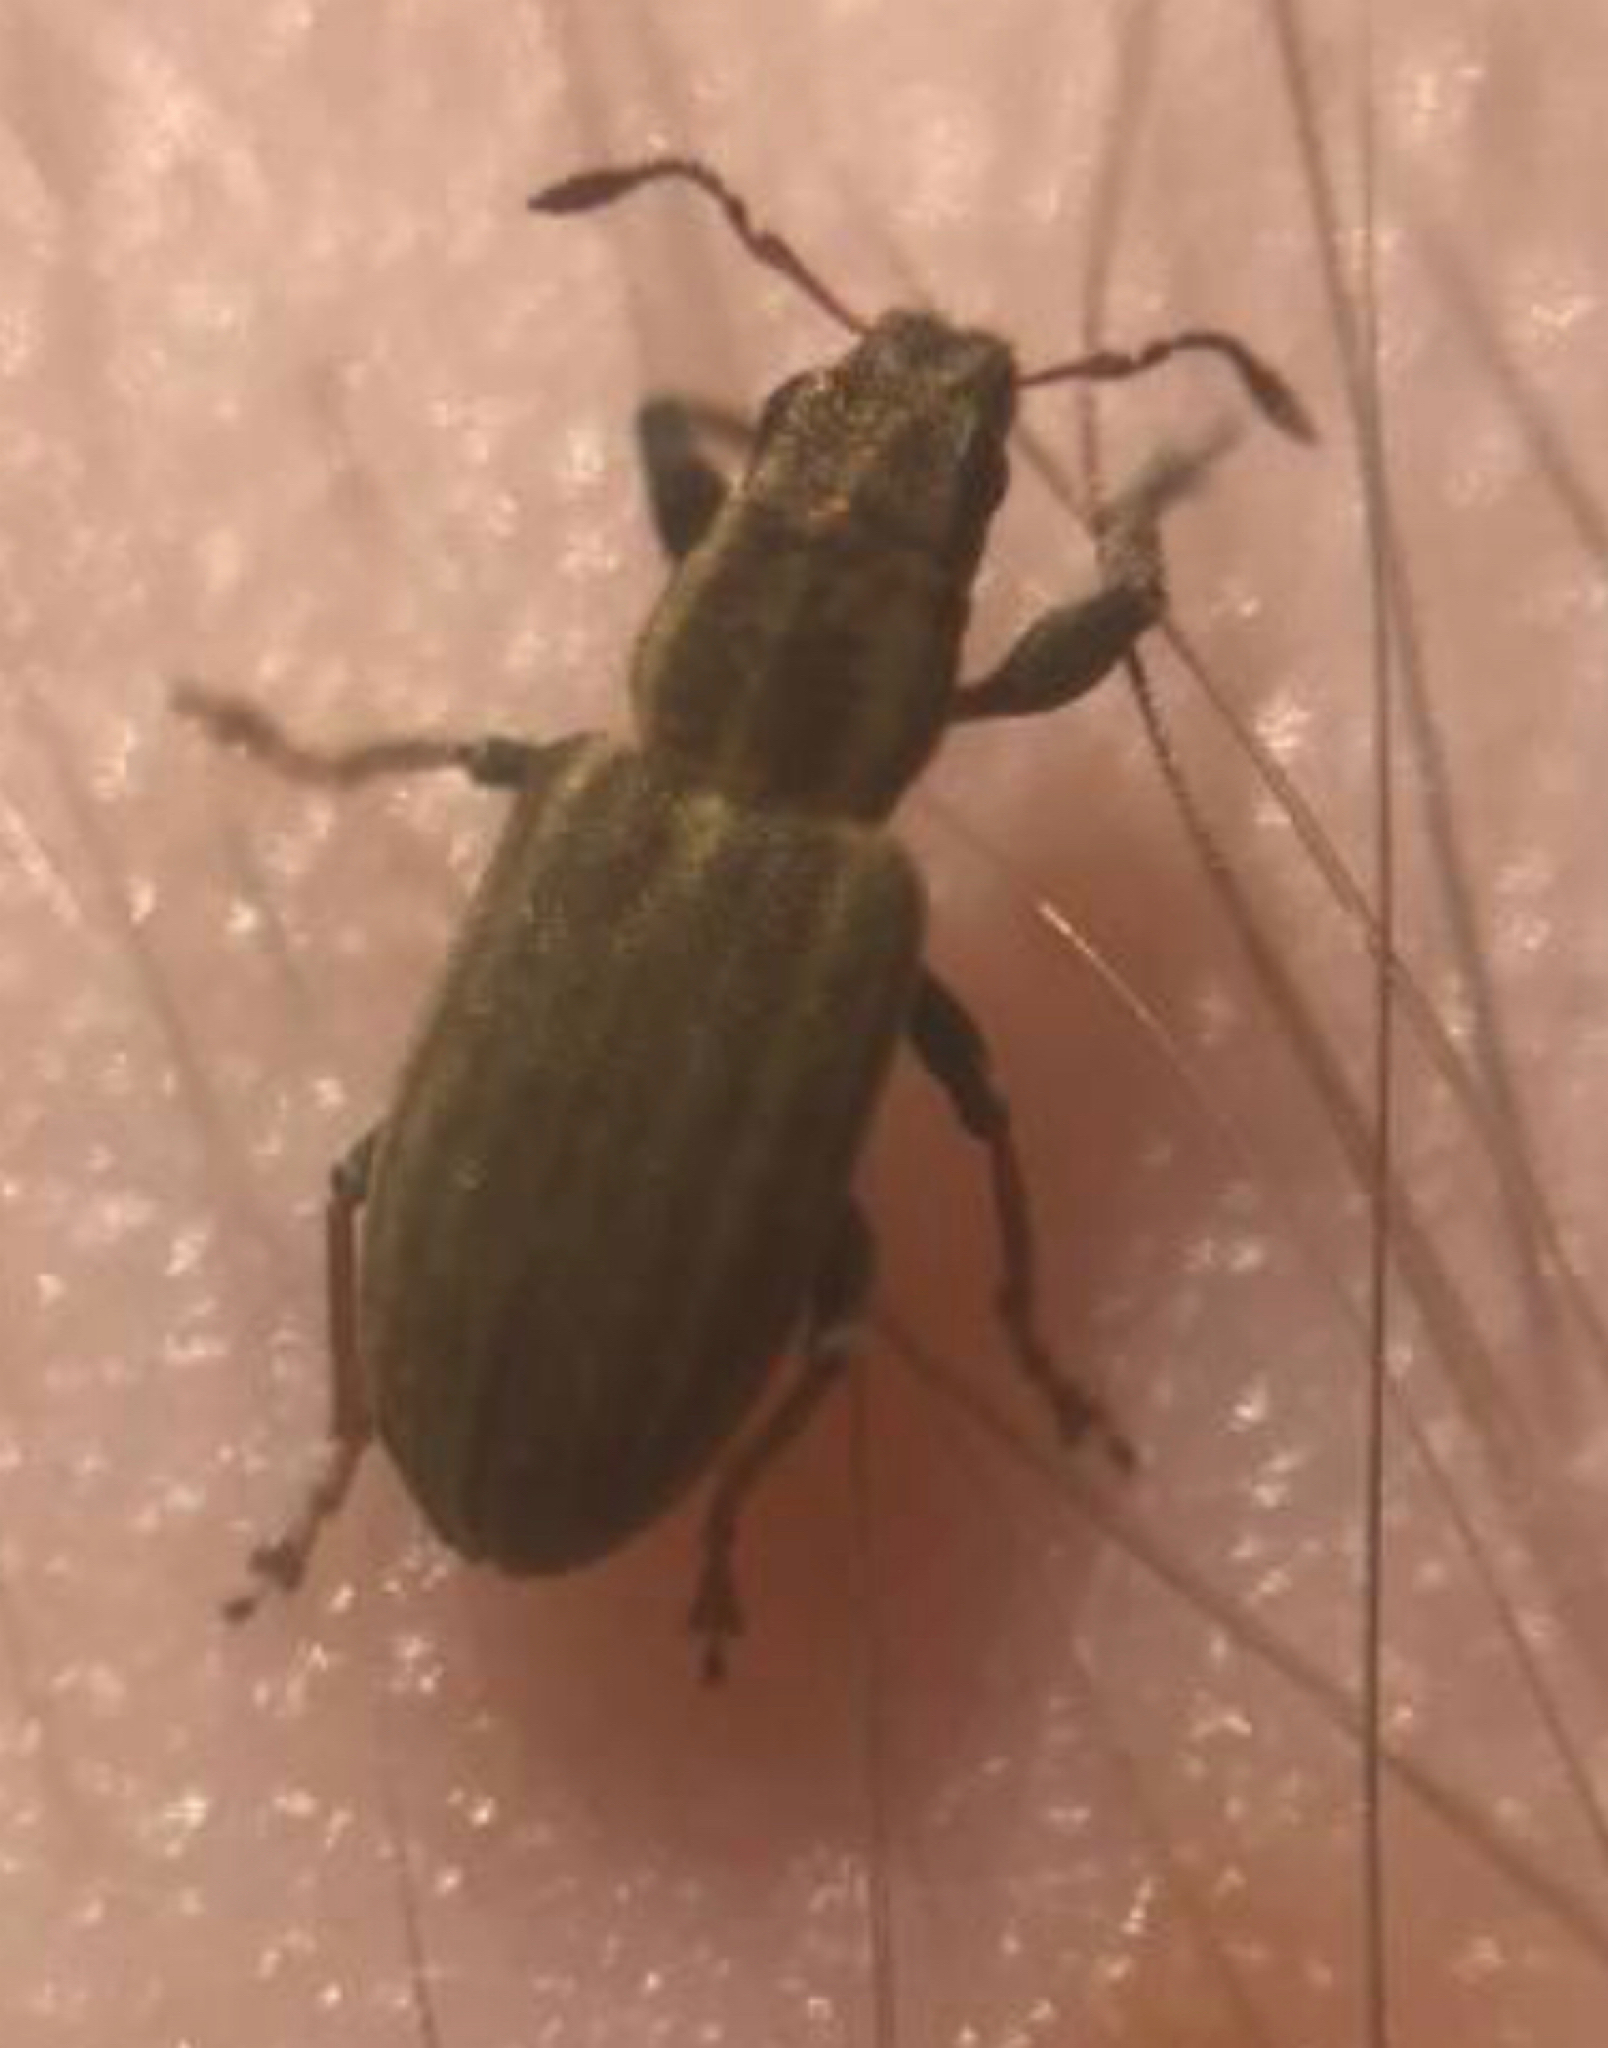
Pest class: pea_leaf_weevil